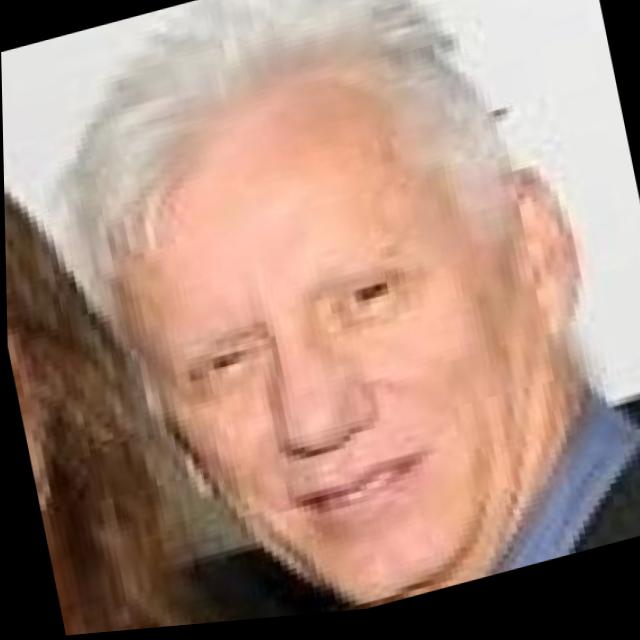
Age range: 45-64